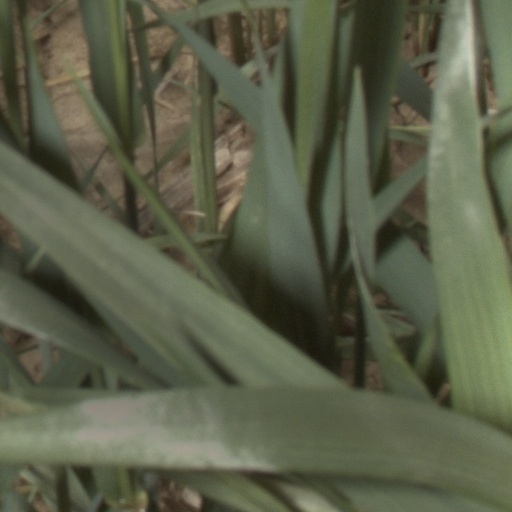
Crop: wheat